Homicide: Life on the Street season 2

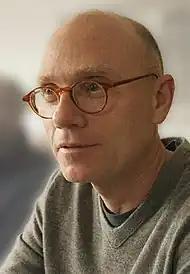
A bald man wearing glasses and a gray T-shirt looks off-screen.

"Homicide" was produced by Levinson's company Baltimore Pictures, which had partnered with Reeves Entertainment during the first season. However, Reeves Entertainment went out of business after the first season concluded, so NBC bought into the show and formally became a co-producer, which gave the network more latitude to demand creative changes. The second season marked the debut of Jean de Segonzac as director of photography. He replaced Wayne Ewing, who Levinson felt was too inexperienced and did not trust with the responsibility of managing the show's cinematography. Among Segonzac's film credits was "Laws of Gravity" (1992), which was directed by Nick Gomez, who directed the "Homicide" first-season episode "".